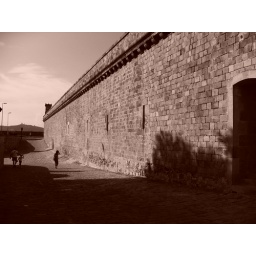
walking around this majestic castle wall